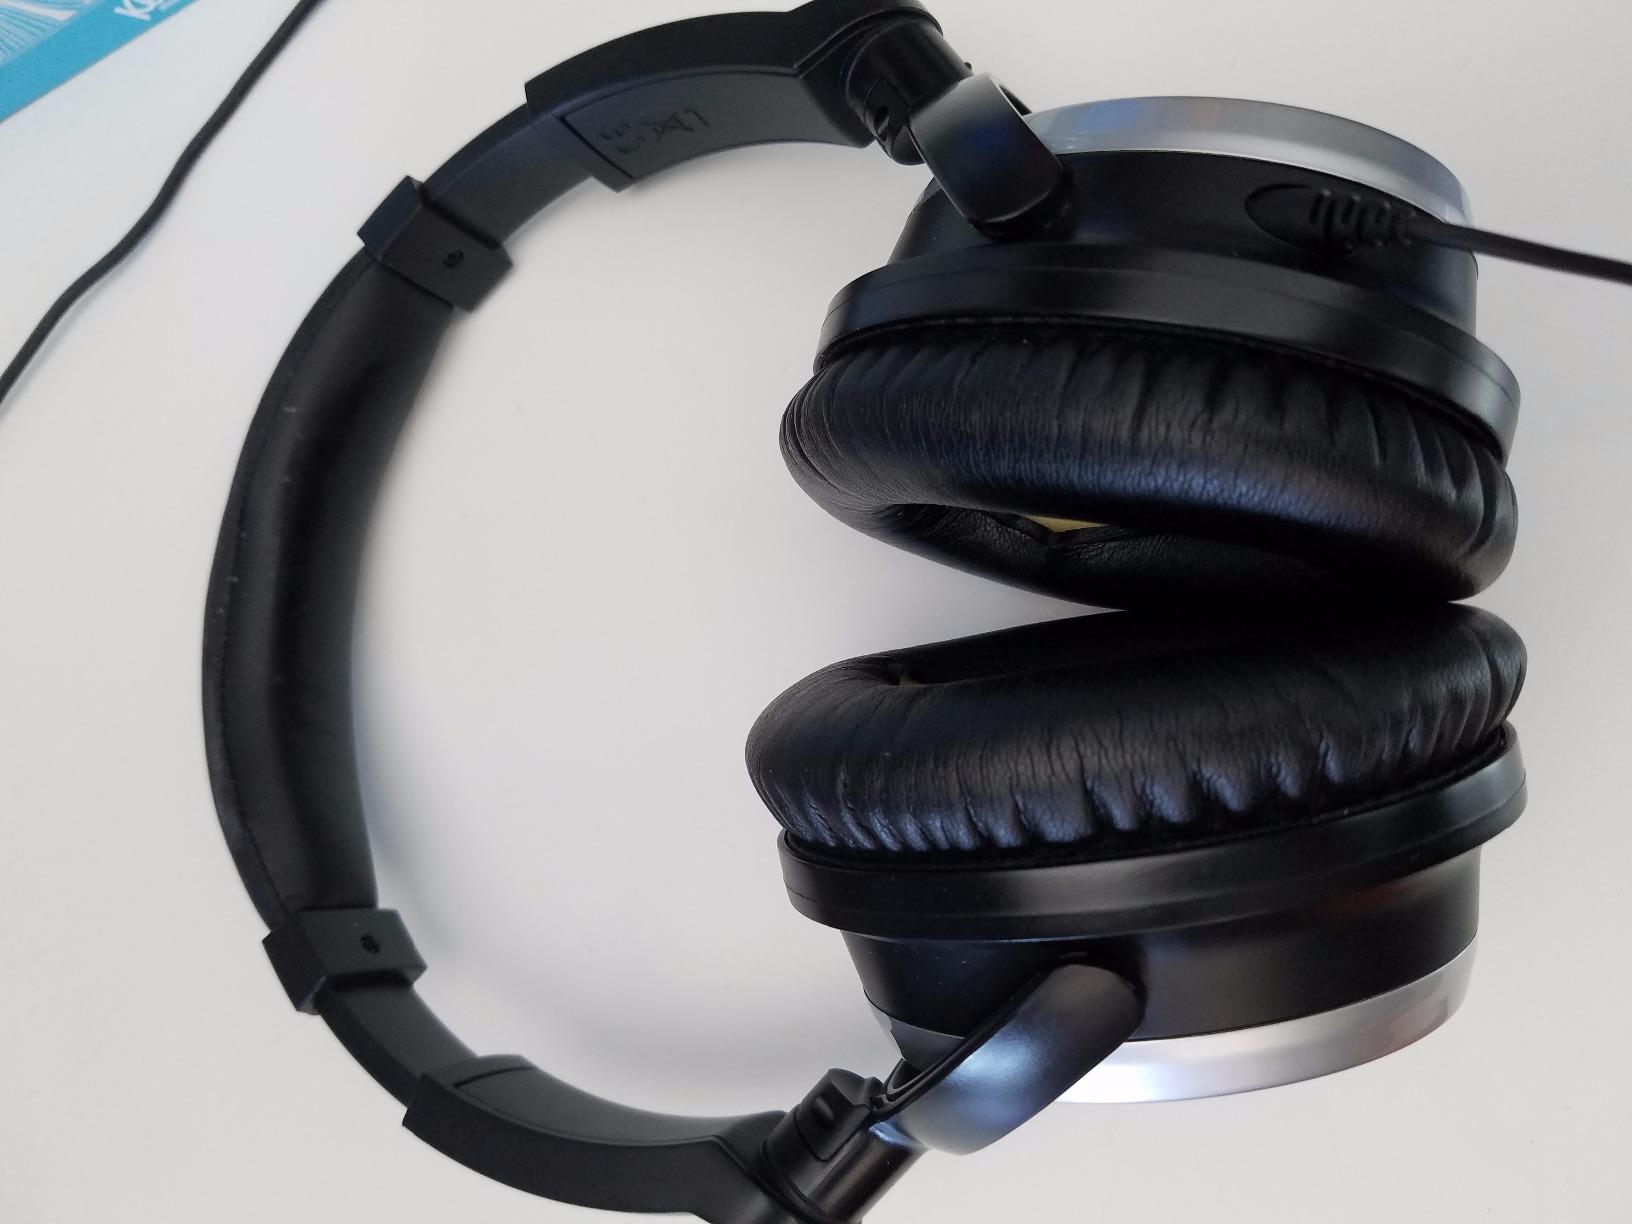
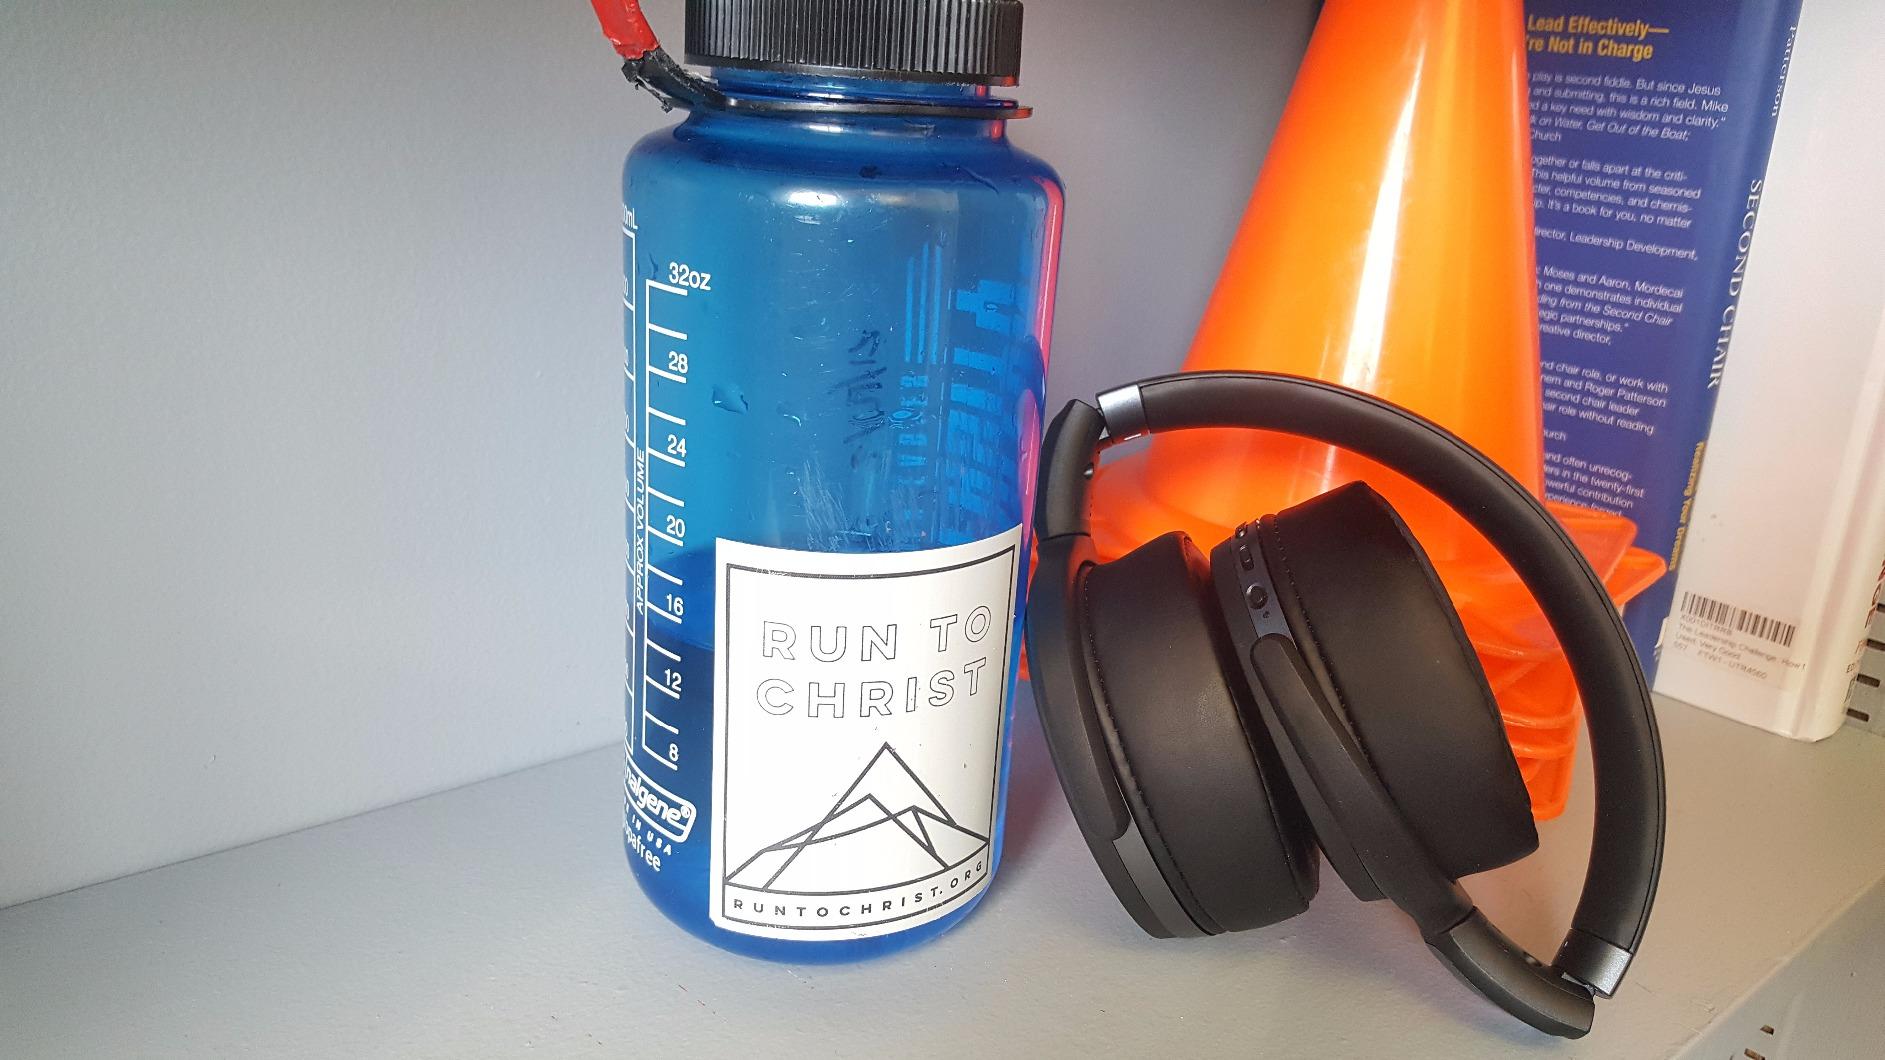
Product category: headphones
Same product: no